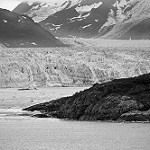
Label: B & W